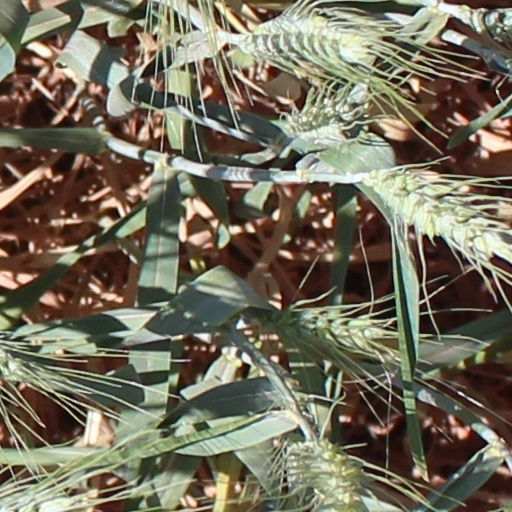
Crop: wheat